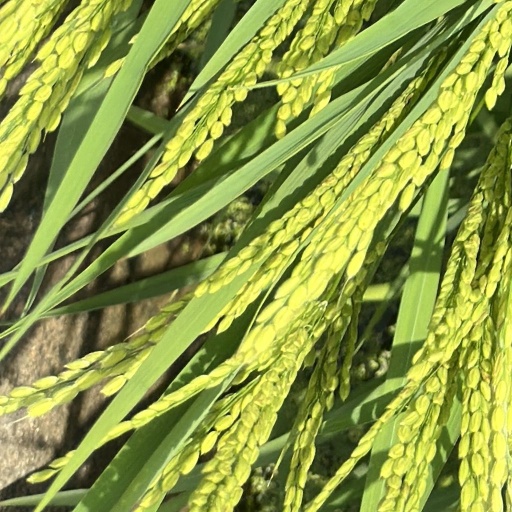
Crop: rice